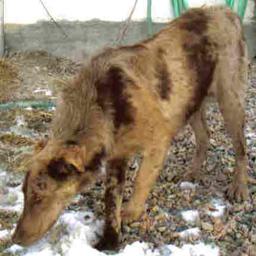
Animal: dogs